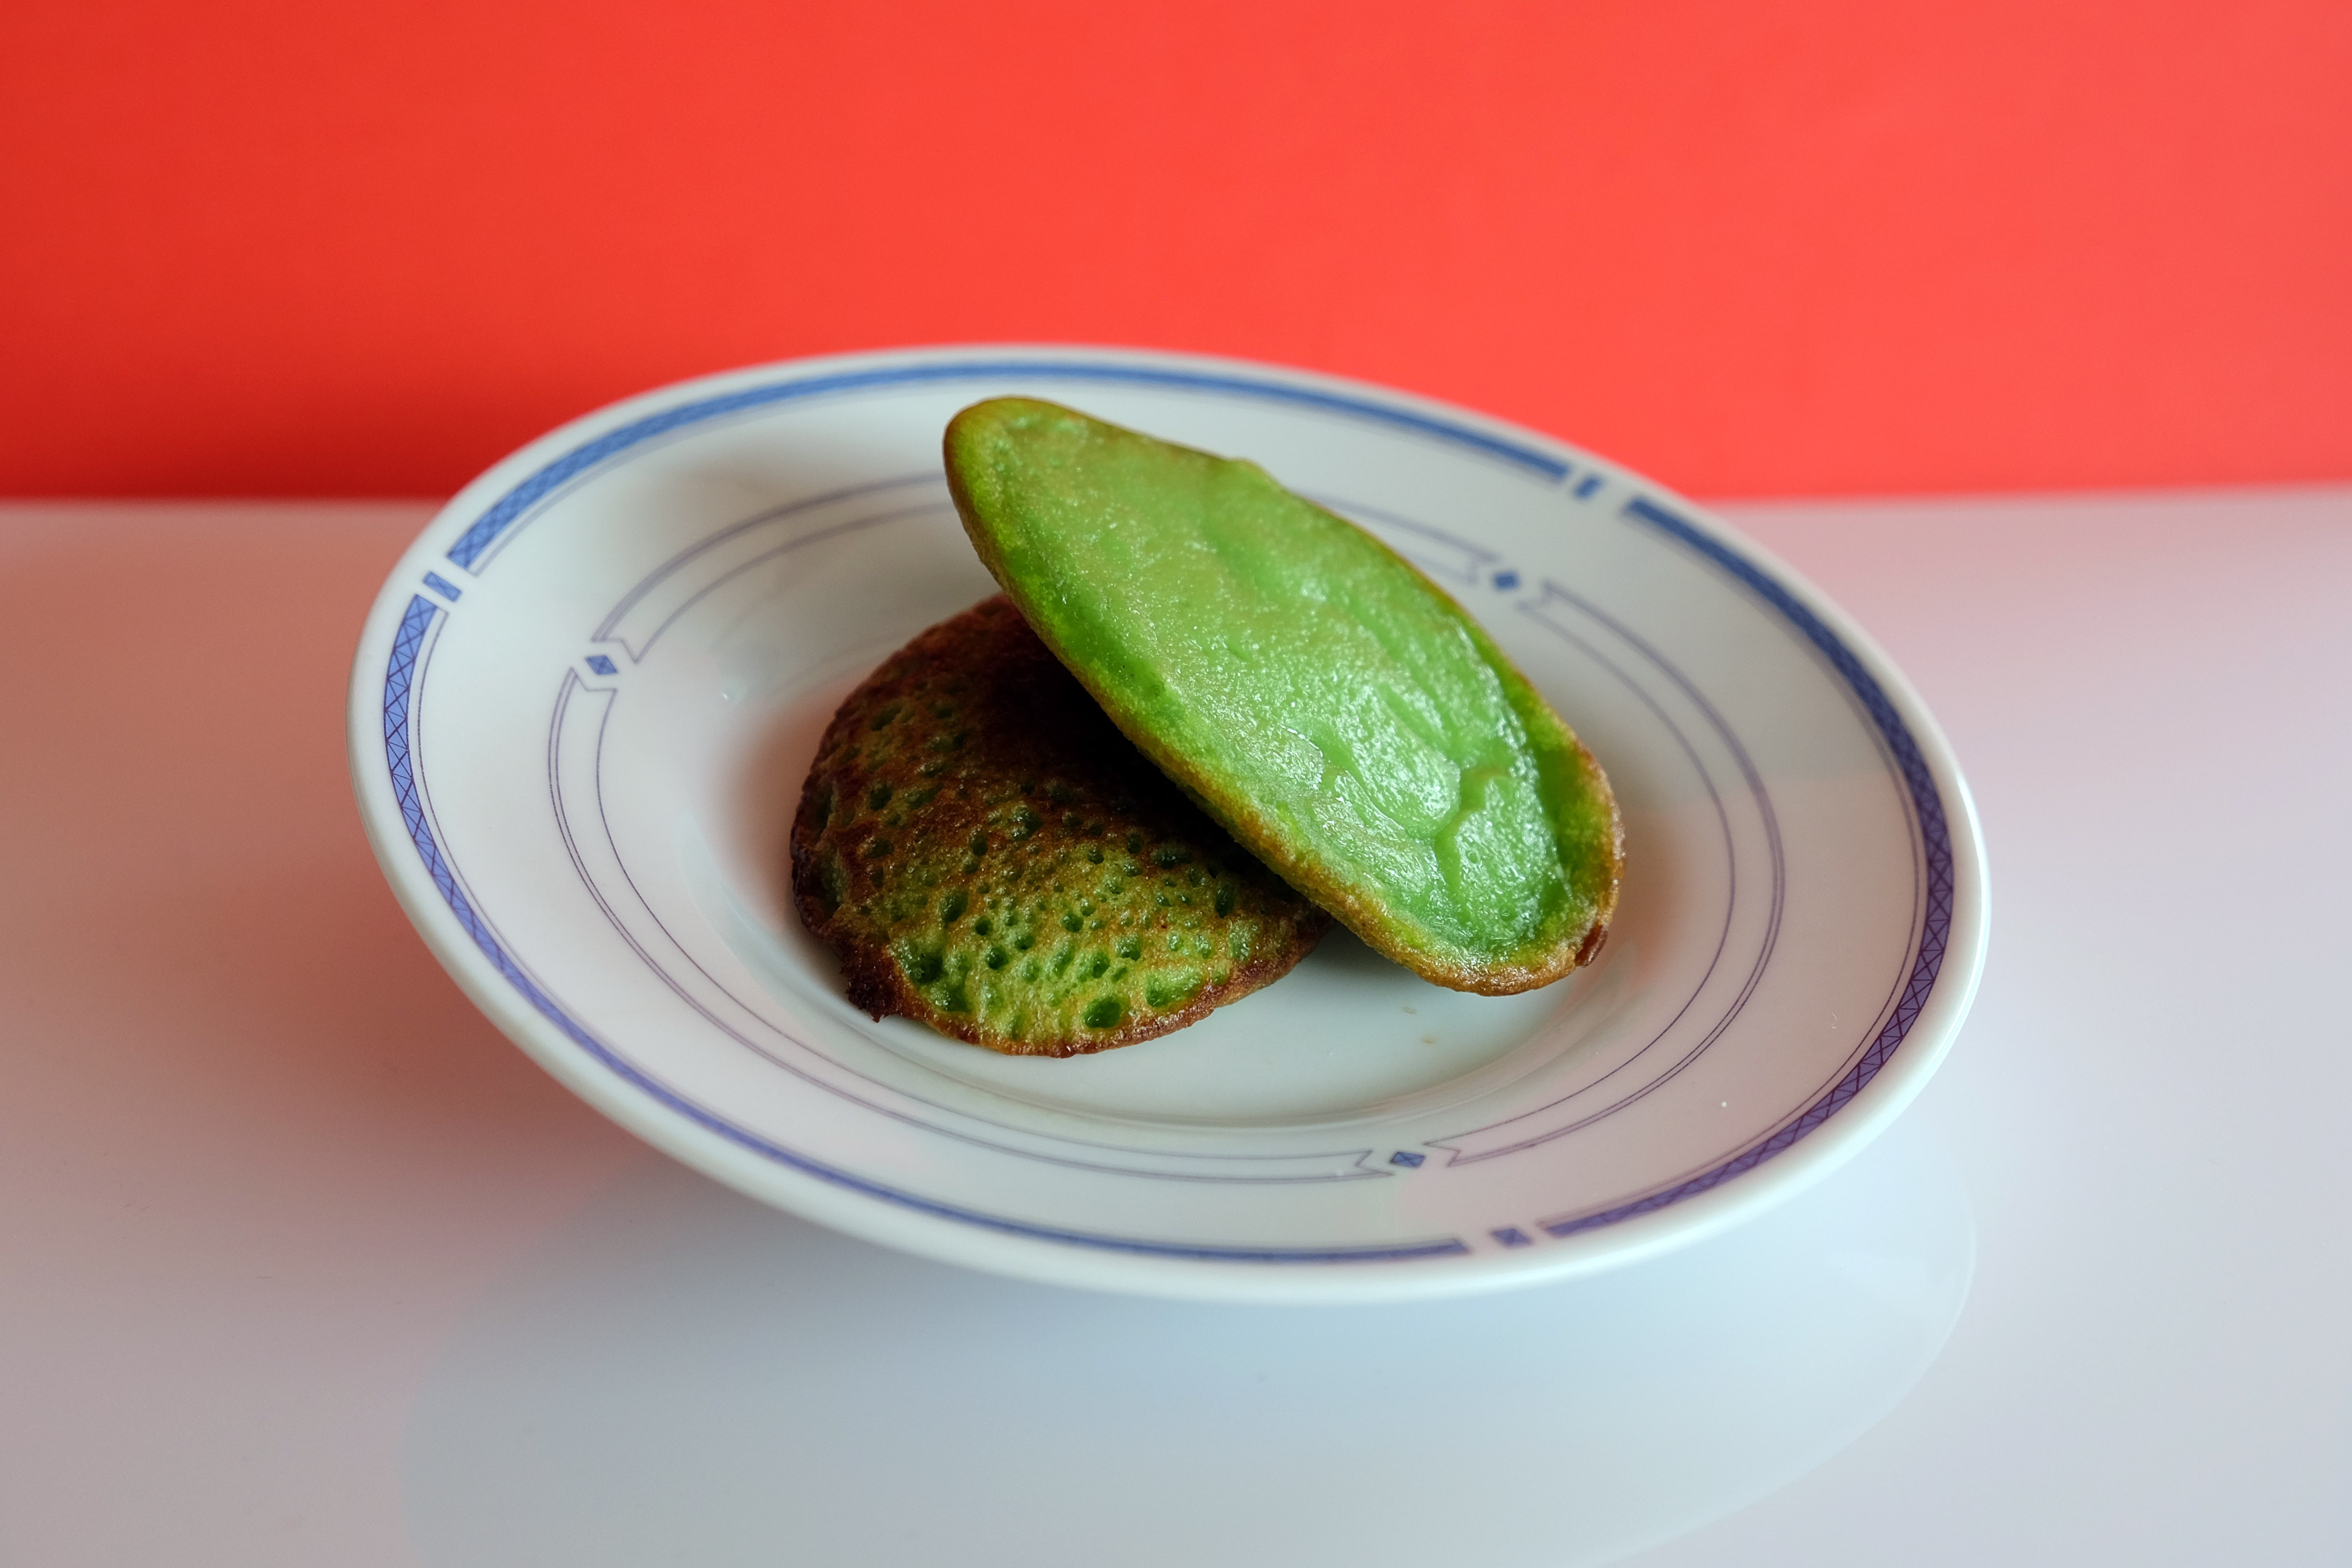
plant, fruit, asian, dish, meal, food, produce, vegetable, fresh, drink, cuisine, delicious, rice, coconut, sugar, sweets, culture, malaysia, vegetarian food, traditional, desserts, flour, traditional food, flowering plant, matcha, land plant